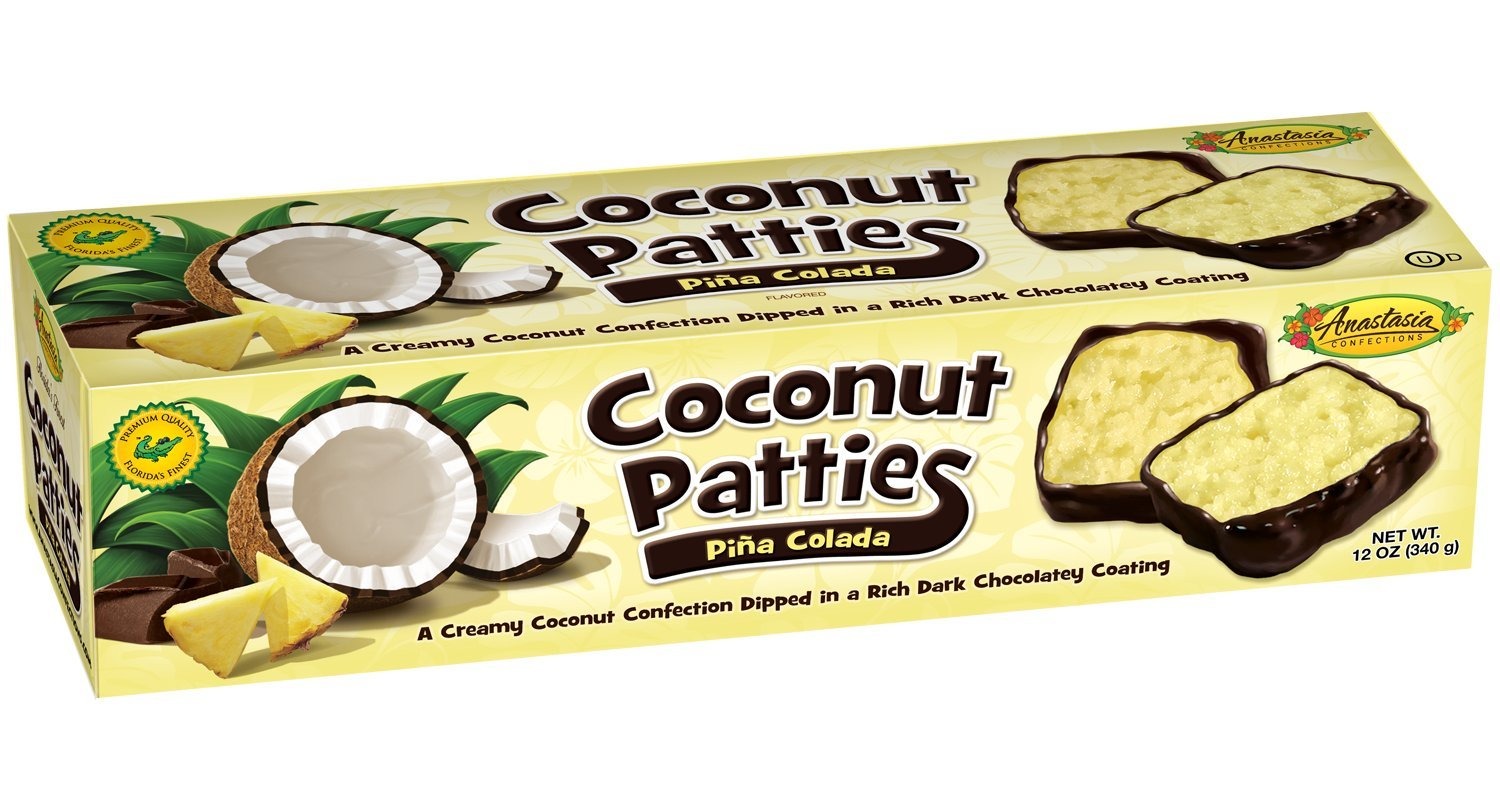
Item Name: Florida's Finest Pina Colada Creamy Coconut Patties Dipped in Chocolate 12oz
Bullet Point 1: tastey treat
Bullet Point 2: chocolate
Bullet Point 3: coconut
Bullet Point 4: yummy
Product Description: These are very good a tastey treat from Florida creamy coconut patties dipped in chocolate
Value: 12.0
Unit: Ounce

Price: 13.99